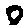
Label: 0